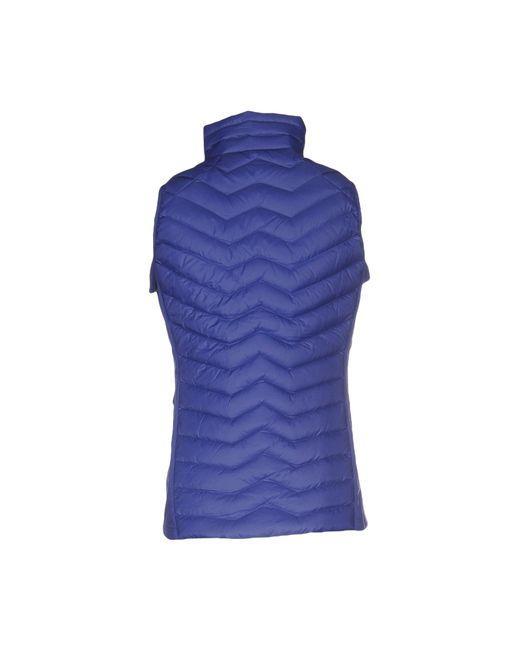
Puff Design blaue ärmellose Jacke für Damen